Private railroad car

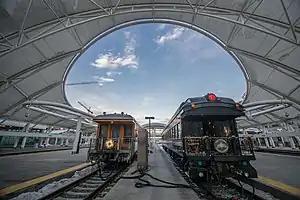
Two private railroad cars at Denver Union Station in December 2015

A private railroad car, private railway coach, private car, or private varnish is a railroad passenger car either originally built or later converted for service as a business car for private individuals. A private car could be added to the make-up of a train or pulled by a private locomotive, providing privacy for its passengers. They were used by railroad officials and dignitaries as business cars, and wealthy people for travel and entertainment, especially in the United States. They were sometimes used by politicians in "whistle stop campaigns". Pay cars with less opulent sleeping and dining facilities were used by a paymaster and assistants to transport and disburse cash wages to railway employees in remote locations without banking facilities.